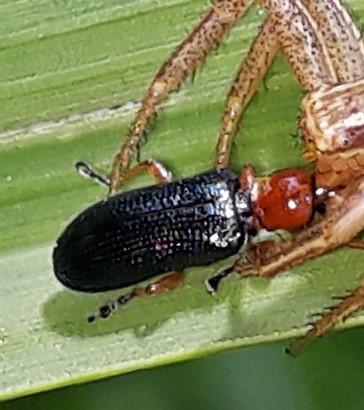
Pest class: cereal_leaf_beetle